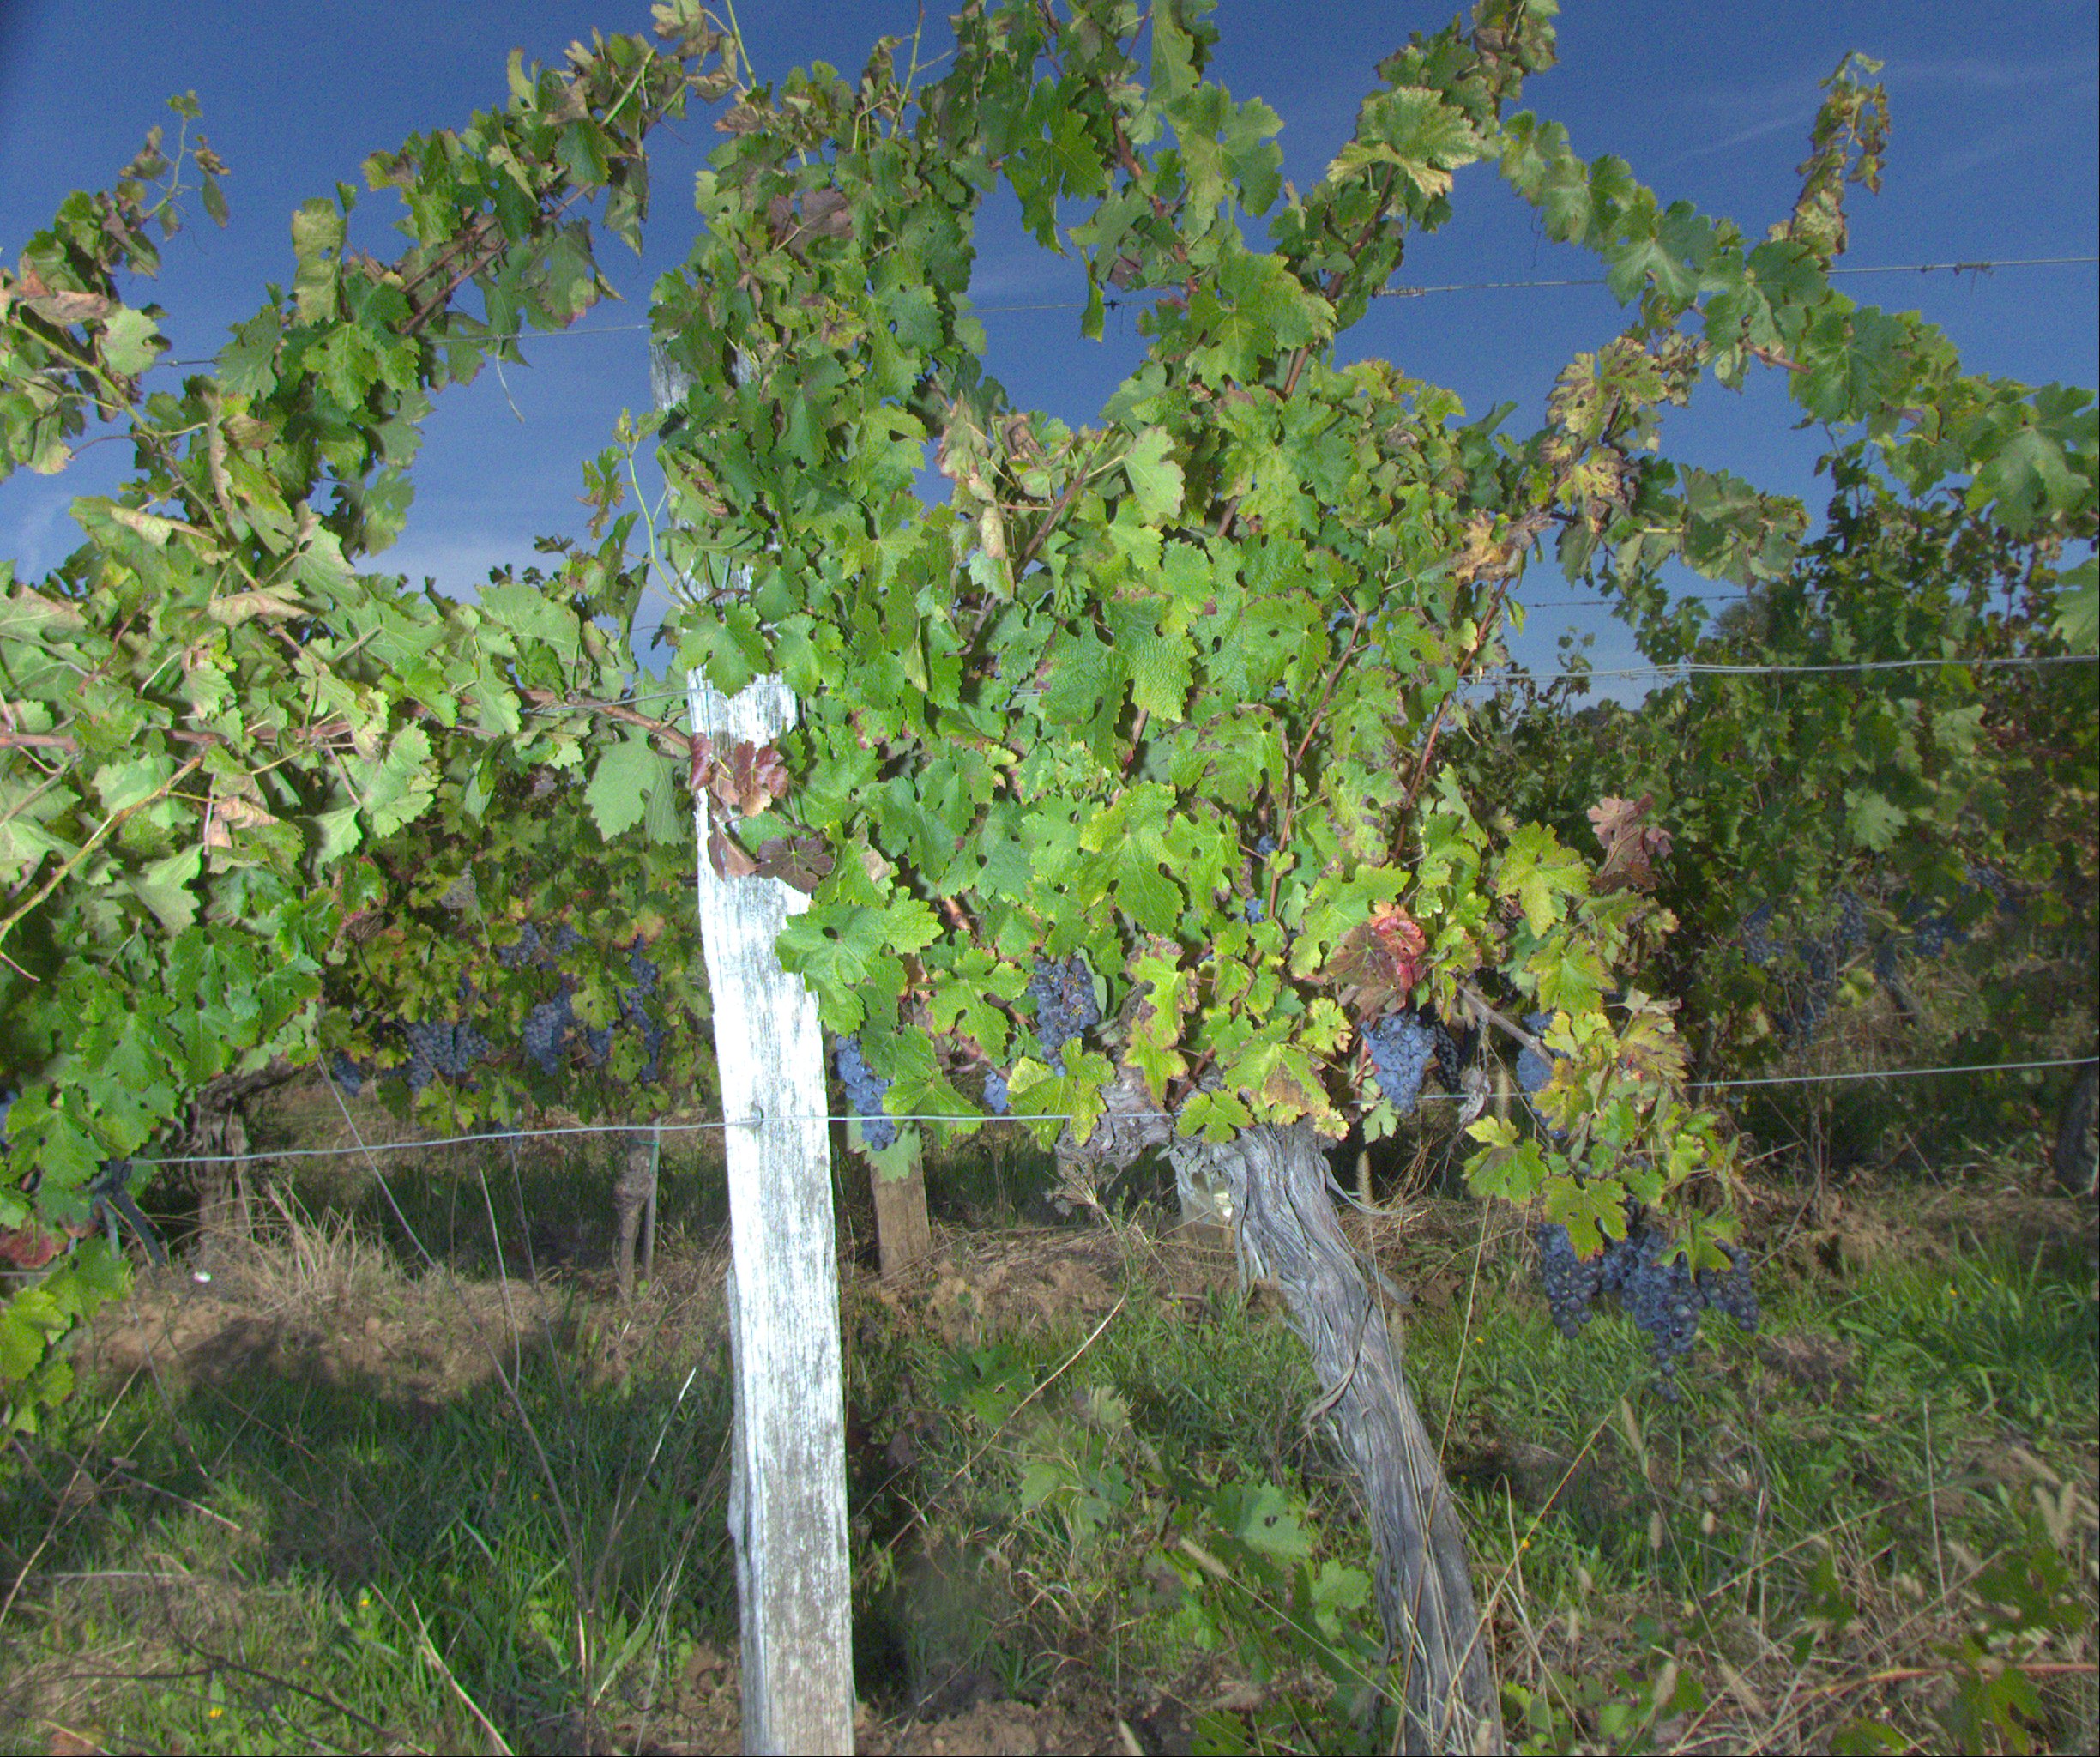
Grape variety: cabernet-sauvignon
Disease: confounding disease (conf+)